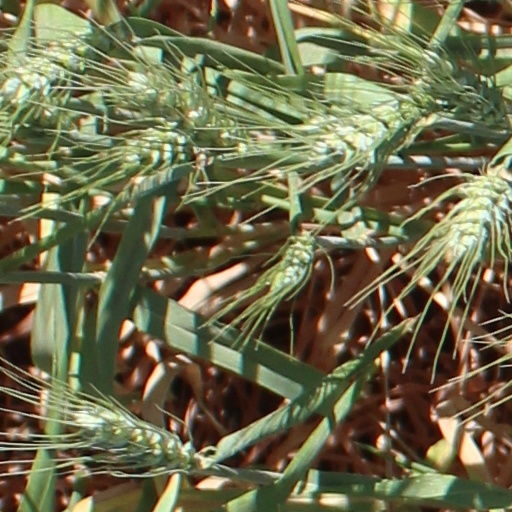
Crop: wheat